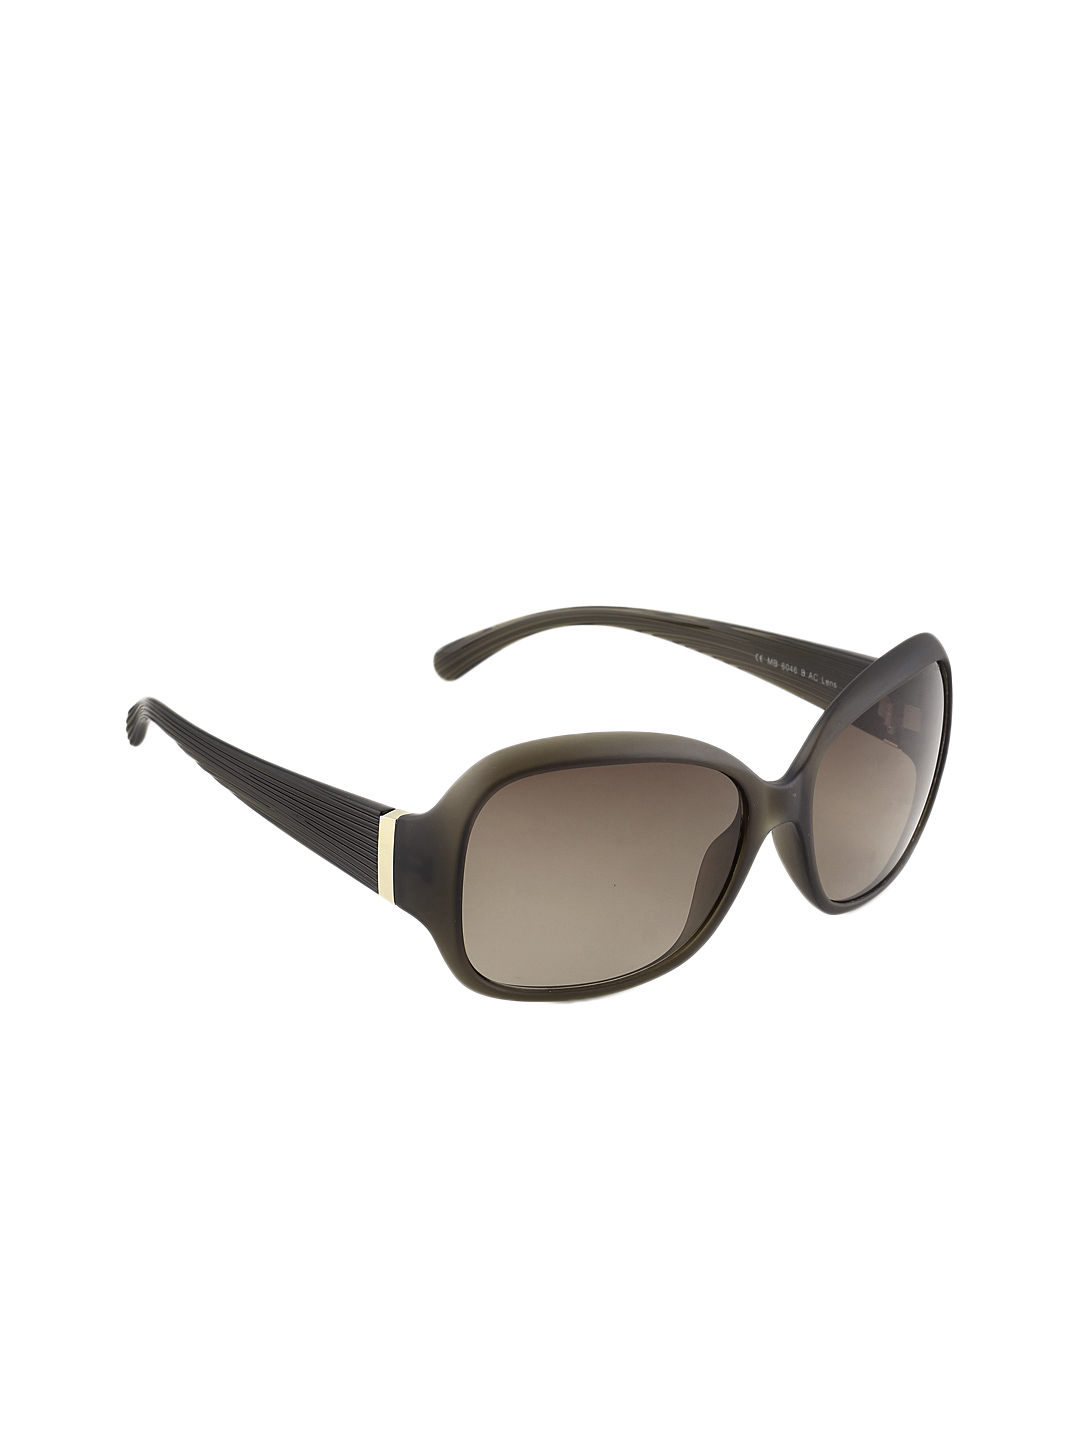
Miami Blues Women Sunglasses
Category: Accessories / Eyewear / Sunglasses
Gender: Women
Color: Grey
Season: Winter 2016
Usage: Casual